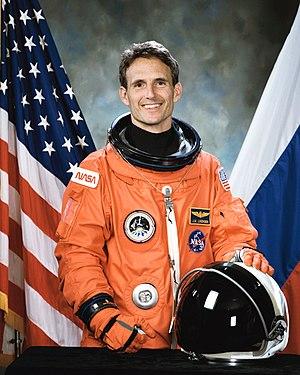
Jerry Michael Linenger est un astronaute américain né le 16 janvier 1955 à Eastpointe, Michigan